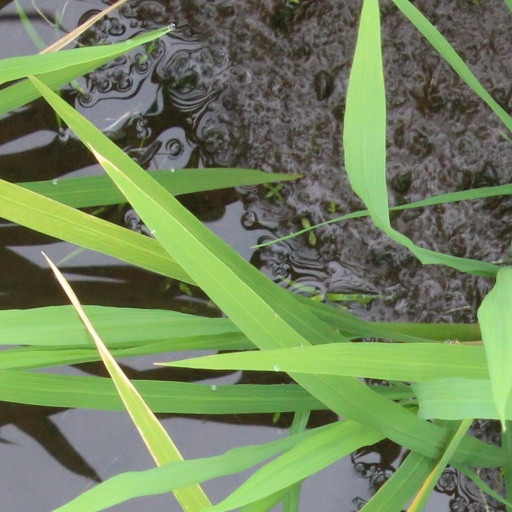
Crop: rice